History of painting

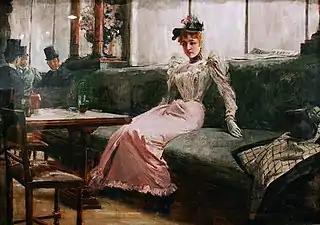
Juan Luna, "The Parisian Life", 1892

The oldest known cave paintings are more than 44,000–50,000 years old, found in the caves in the district of Maros (Sulawesi, Indonesia). The oldest type of cave paintings are hand stencils and simple geometric shapes; the oldest undisputed examples of figurative cave paintings are somewhat younger, close to 35,000 years old.